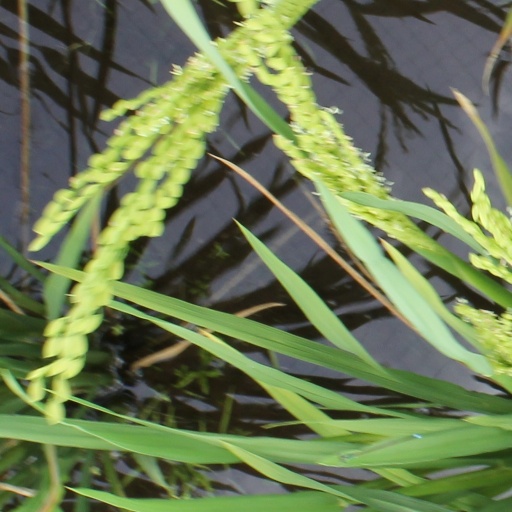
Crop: rice